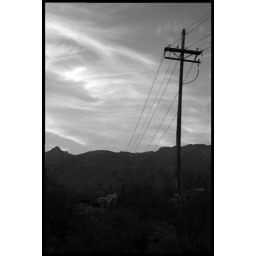
Just some phone lines by my house. I really liked the clouds in this shot.